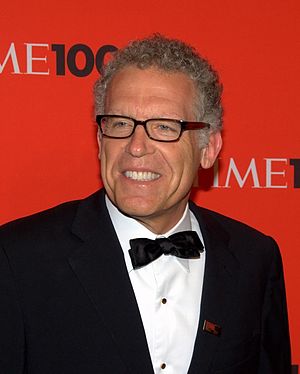
Carlton Cuse
Carlton Cuse er en amerikansk manuskriptforfatter og filmproducer.